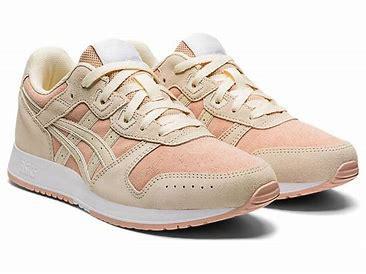
Brand: Asics
Model: Lyte Classic